Richard Bentley (writer)

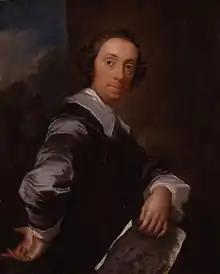
1753 portrait of Bentley by John Giles Eccardt

Richard Bentley was an English writer and designer who was friends with Thomas Gray and Horace Walpole.